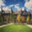
Label: house